Polk County Courthouse (Nebraska)

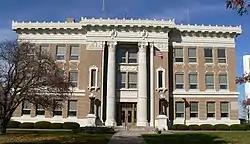

The Polk County Courthouse in Osceola, Nebraska is a Beaux Arts-style building designed by architect William F. Gernandt. It was built in 1921-22 and is located on the Courthouse Square in Osceola. It was listed on the National Register of Historic Places in 1990.